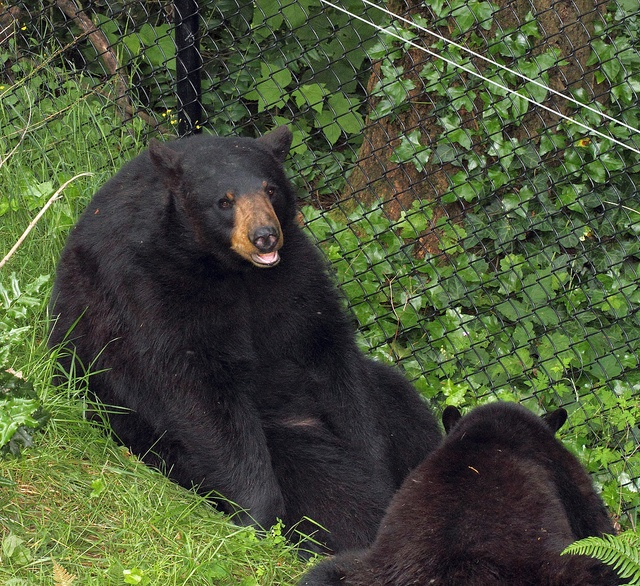
A bear sitting on its rump next to another bear laid out flat.
two big black bears are sitting next to a fence
Two black bears sitting around and eating food.
Two black bears in a grassy area of some sort.
A couple of large black bears beside a fence.